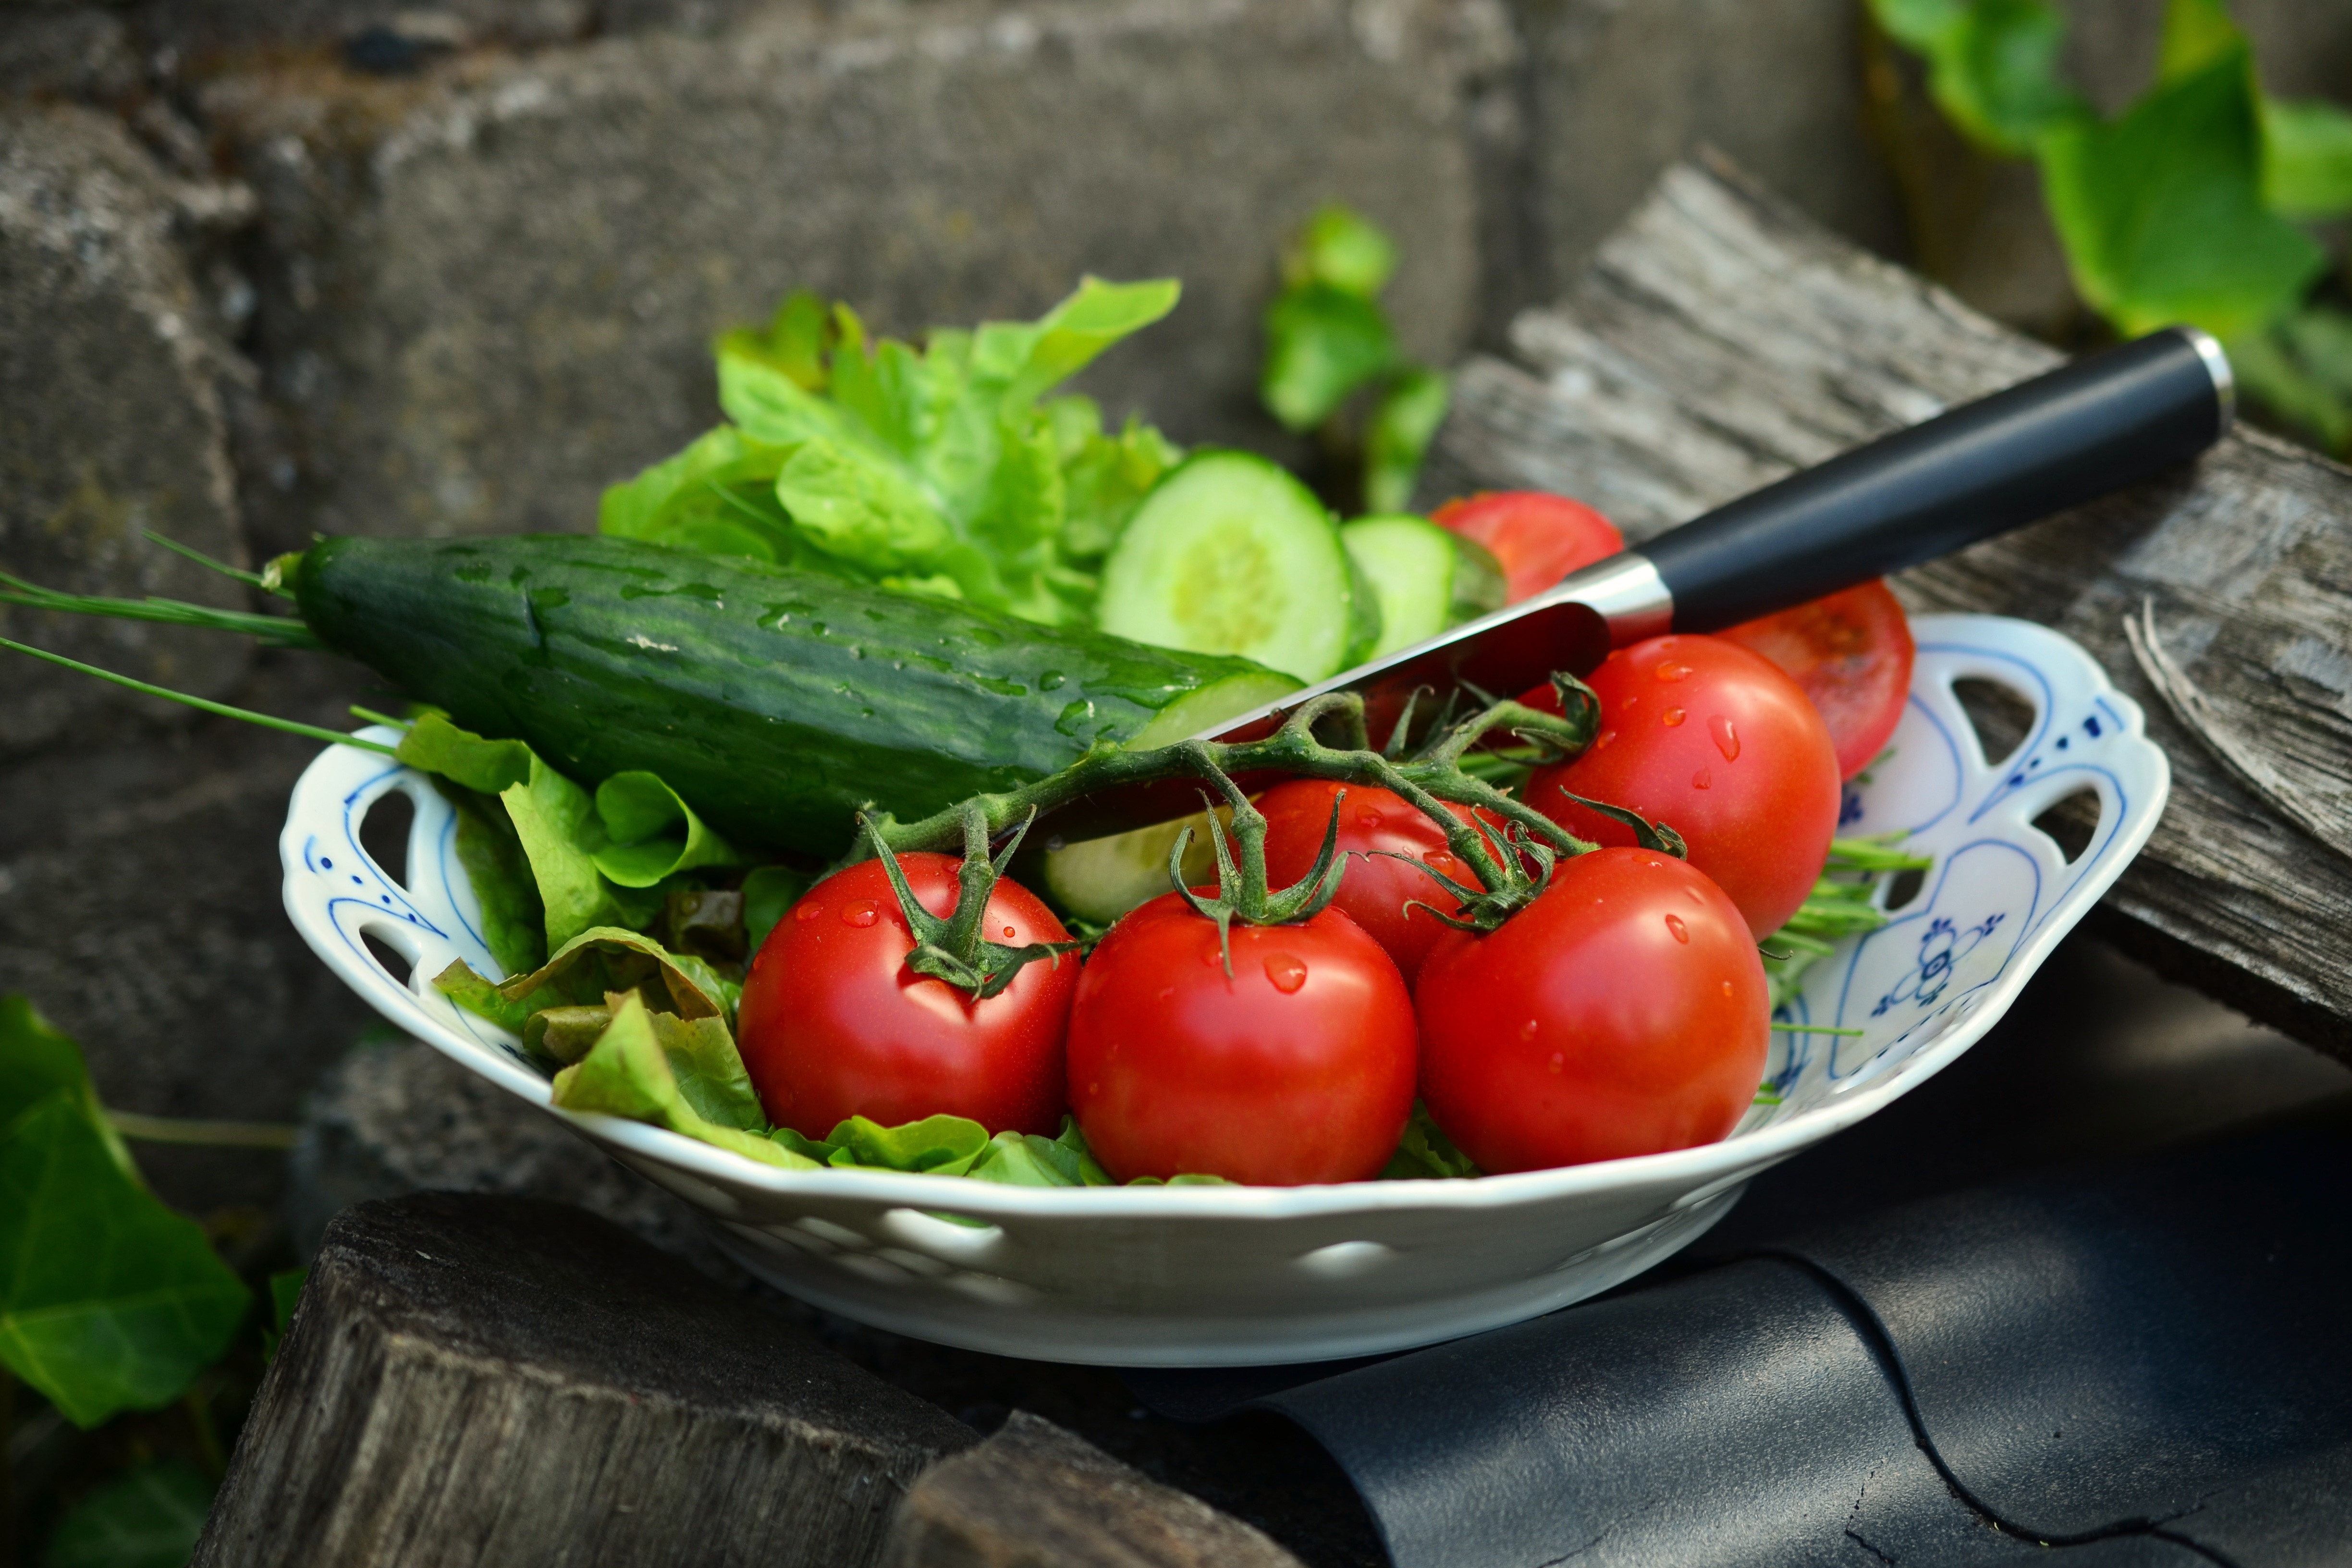
food, vegetable, natural foods, tomato, solanum, plant, ingredient, produce, leaf vegetable, vegetarian food, fruit, cherry tomatoes, vegan nutrition, local food, cuisine, basil, dish, salad, spinach, recipe, still life, still life photography